Leslie Cheung

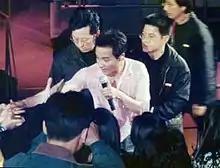
Cheung in a white shirt performing, surrounded by bodyguards

In 1995 Cheung signed a contract with Rock Records. The same year he released his comeback album, "Beloved," winning the award of IFPI Best Selling Album. Since his 1996 album "Red", Cheung started a full-on collaboration with composer C. Y. Kong and lyricist Lin Xi, embracing a daring, self-reflective, and sexually ambiguous style of expression. Cheung's 1999 song "Left and Right Hand" (左右手) suggests at his sexuality and his 2000 song "I" (我), with two versions of lyrics in Mandarin and Cantonese by Lin Xi, is known as his come-out song. In 2001, Cheung directed the music video for his song "Bewildered" (夢到內河) with the help of William Chang, the production designer of "The Days of Being Wild". The video, featuring intimacy between Japanese ballet dancer Nishijima Kazuhiro and Cheung, was banned by Hong Kong's public broadcaster TVB for promoting homosexuality; Cheung refused to edit the scenes out.